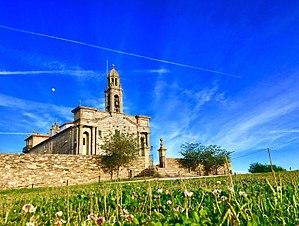
Sanctuaire O Corpiño Italiano: Santuario di O Corpiño Galego: Santuario do Corpiño